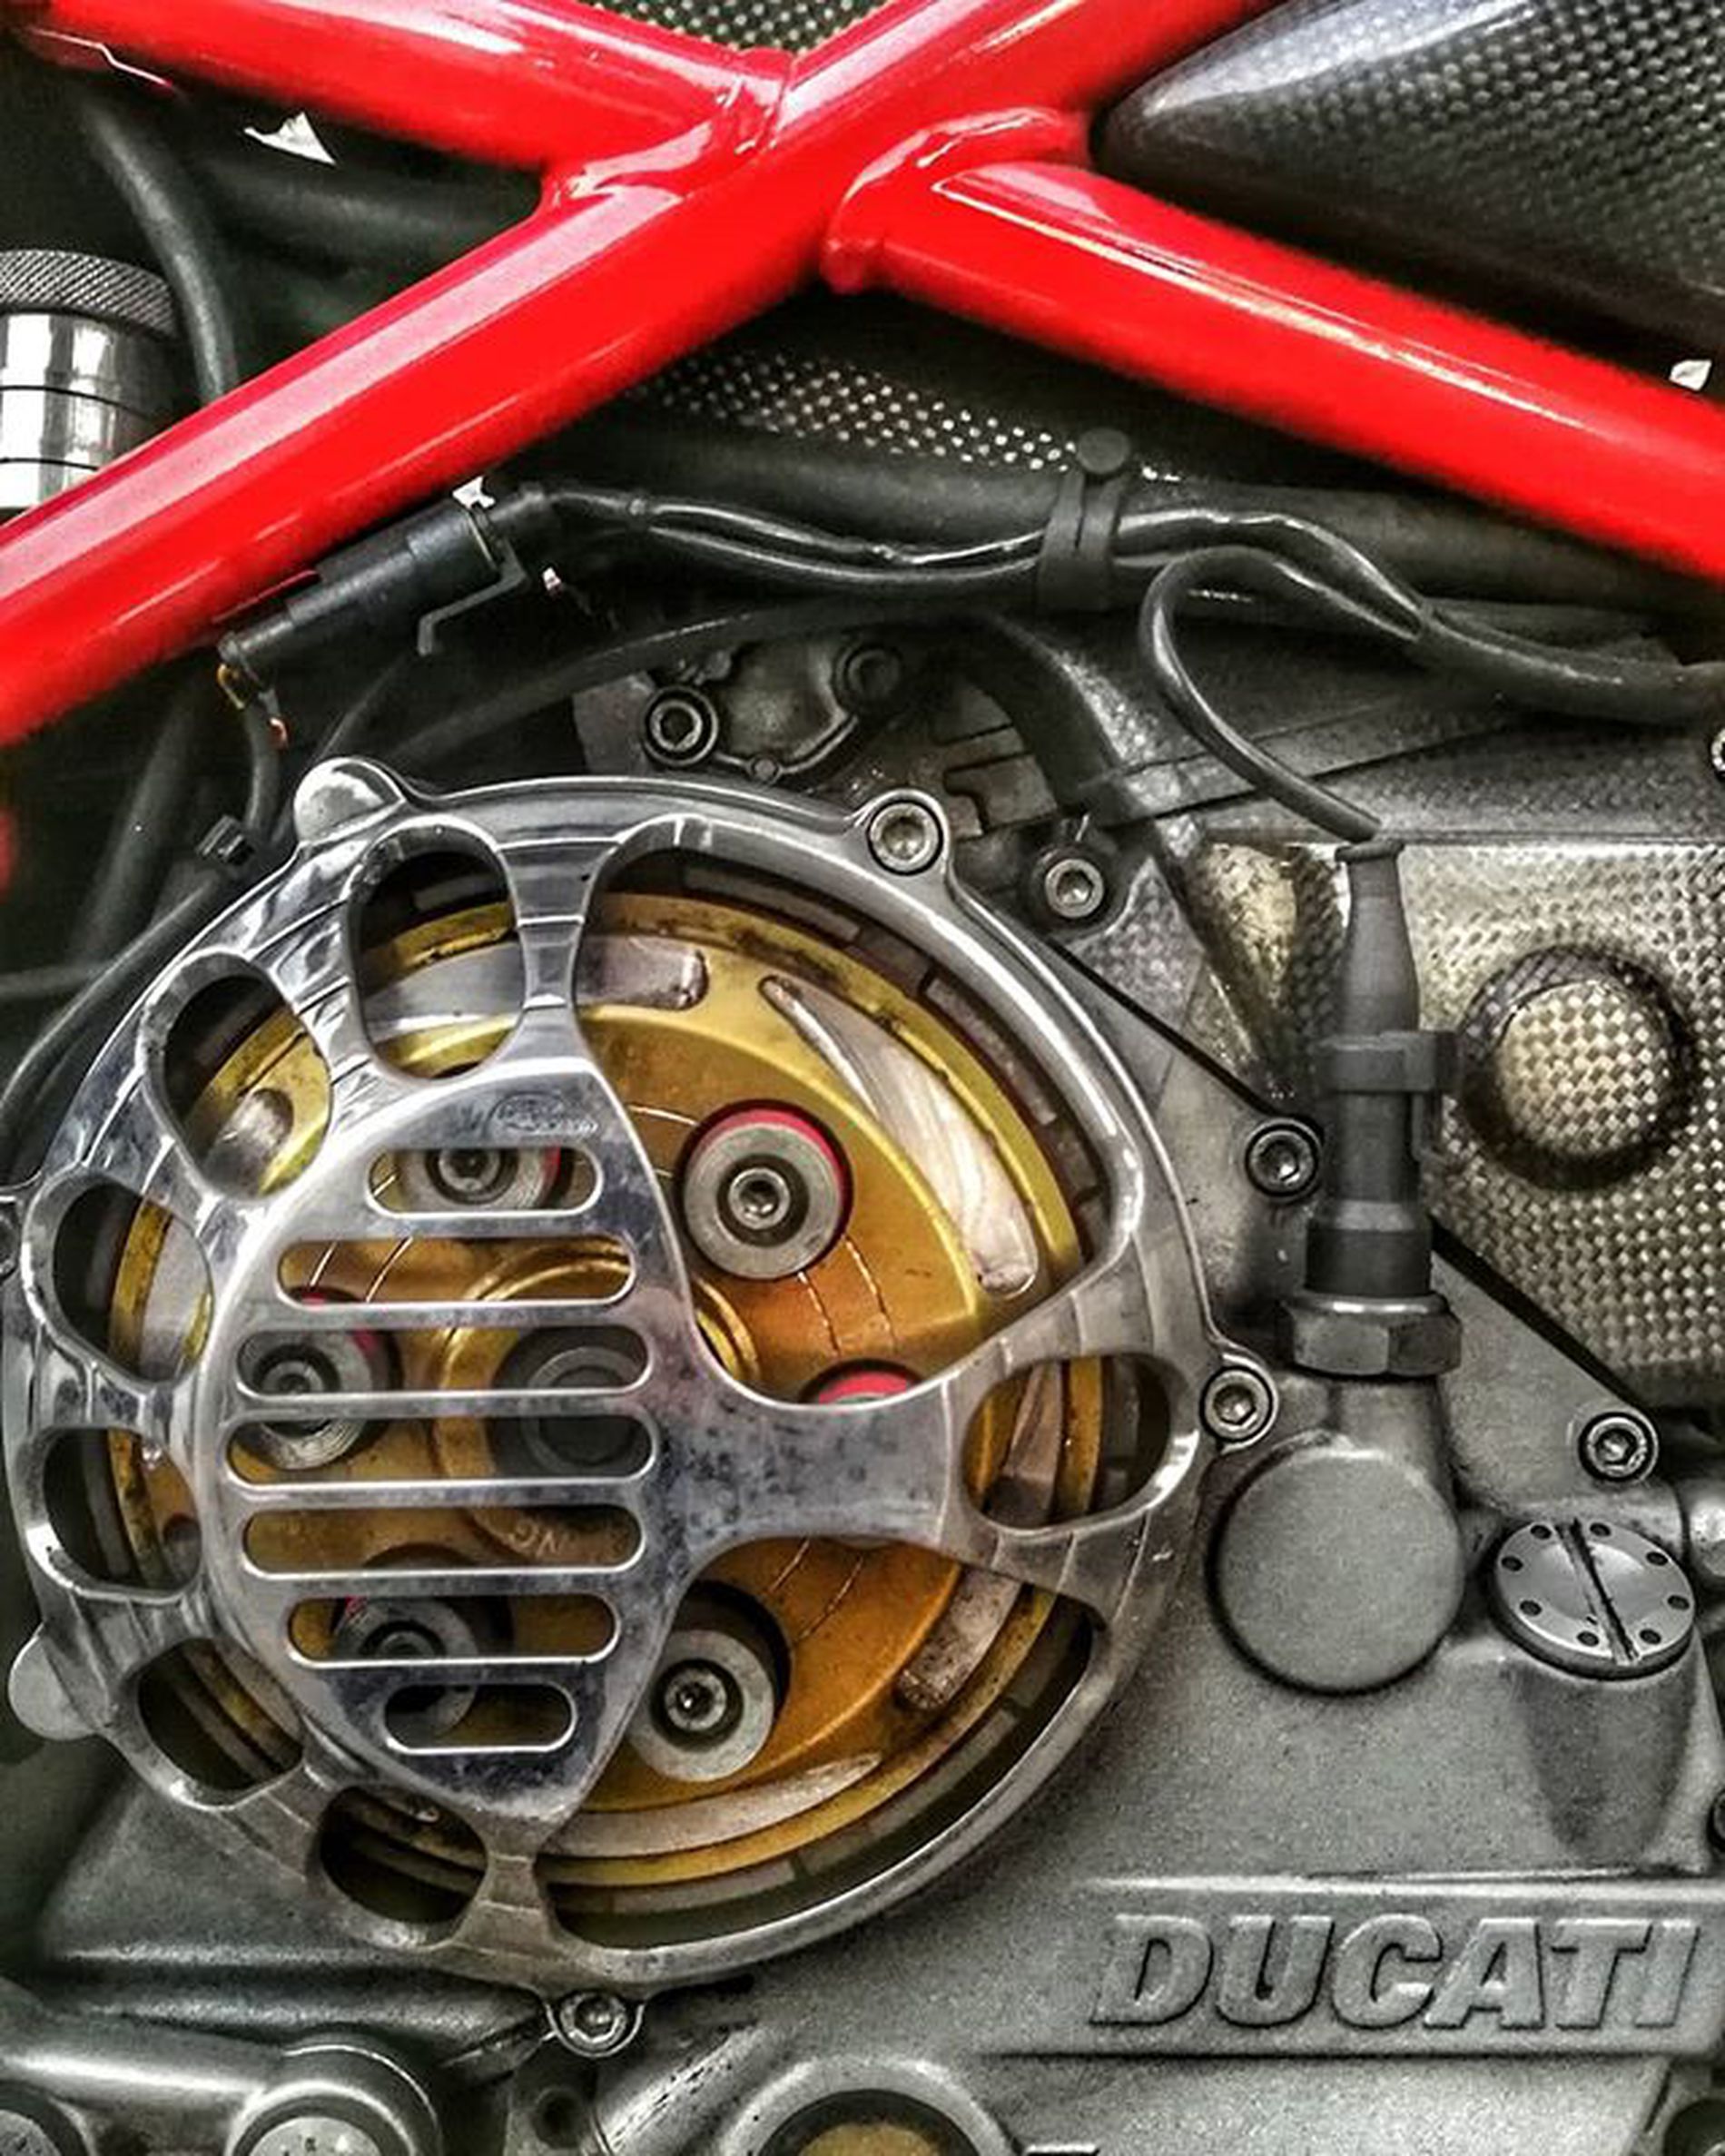
Ducati Engine Detail
It's a photo of a Ducati motorcycle engine. The image shows details such as the dry clutch system, metallic clutch cover, and red trellis frame.
A close-up shot of a Ducati engine shows an exposed dry clutch, a matte grey casing with the Ducati logo, a bright red frame, and sleek carbon fiber details. The color palette consists of matte grey, metallic silver, gold, bright red, black, and carbon fiber weave. The mood is raw, mechanical, and powerful.
Labels: Machine, Spoke, Wheel, Clutch Wheel, Gear, Alloy Wheel, Car, Car Wheel, Tire, Transportation, Vehicle, Gun, Weapon, Coil, Rotor, Spiral, Ducati engine